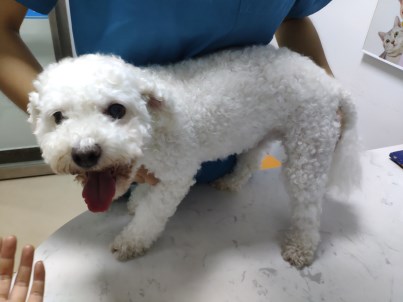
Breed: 3083-n000117-Bichon_Frise